Obstructing an official proceeding

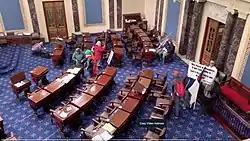
Rioters who entered the Senate chamber were among those more likely to be charged with obstructing an official proceeding, a felony, unlike others who were charged only with misdemeanors.

As of December 2022, about 290 out of over 910 defendants associated with the January 6 United States Capitol attack had been charged with obstructing an official proceeding, with over 70 convicted. It tended to be used with defendants who had entered the Senate chamber or the offices of Congress members, or members of groups such as the Oath Keepers, Proud Boys, and Three Percenters who were alleged to have prepared for violence in advance. Those who entered other areas of the Capitol were typically charged only with misdemeanors such as entering a restricted federal building, or parading, demonstrating, or picketing in the Capitol. For those charged with a felony, prosecutors preferred an obstructing an official proceeding charge in most cases, rather than insurrection or seditious conspiracy charges which are harder to prove and were considered to have more potential to be politically incendiary.